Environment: lab
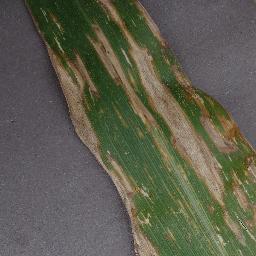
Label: gray_leaf_spot